Memories of Midnight

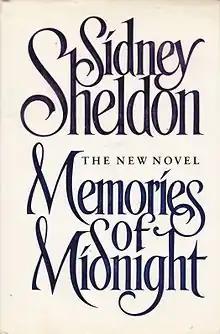
First edition cover

Memories of Midnight, sometimes known as The Other Side of Midnight (Book 2), is a 1990 novel by Sidney Sheldon. It is a sequel to Sheldon's 1973 bestseller "The Other Side of Midnight".